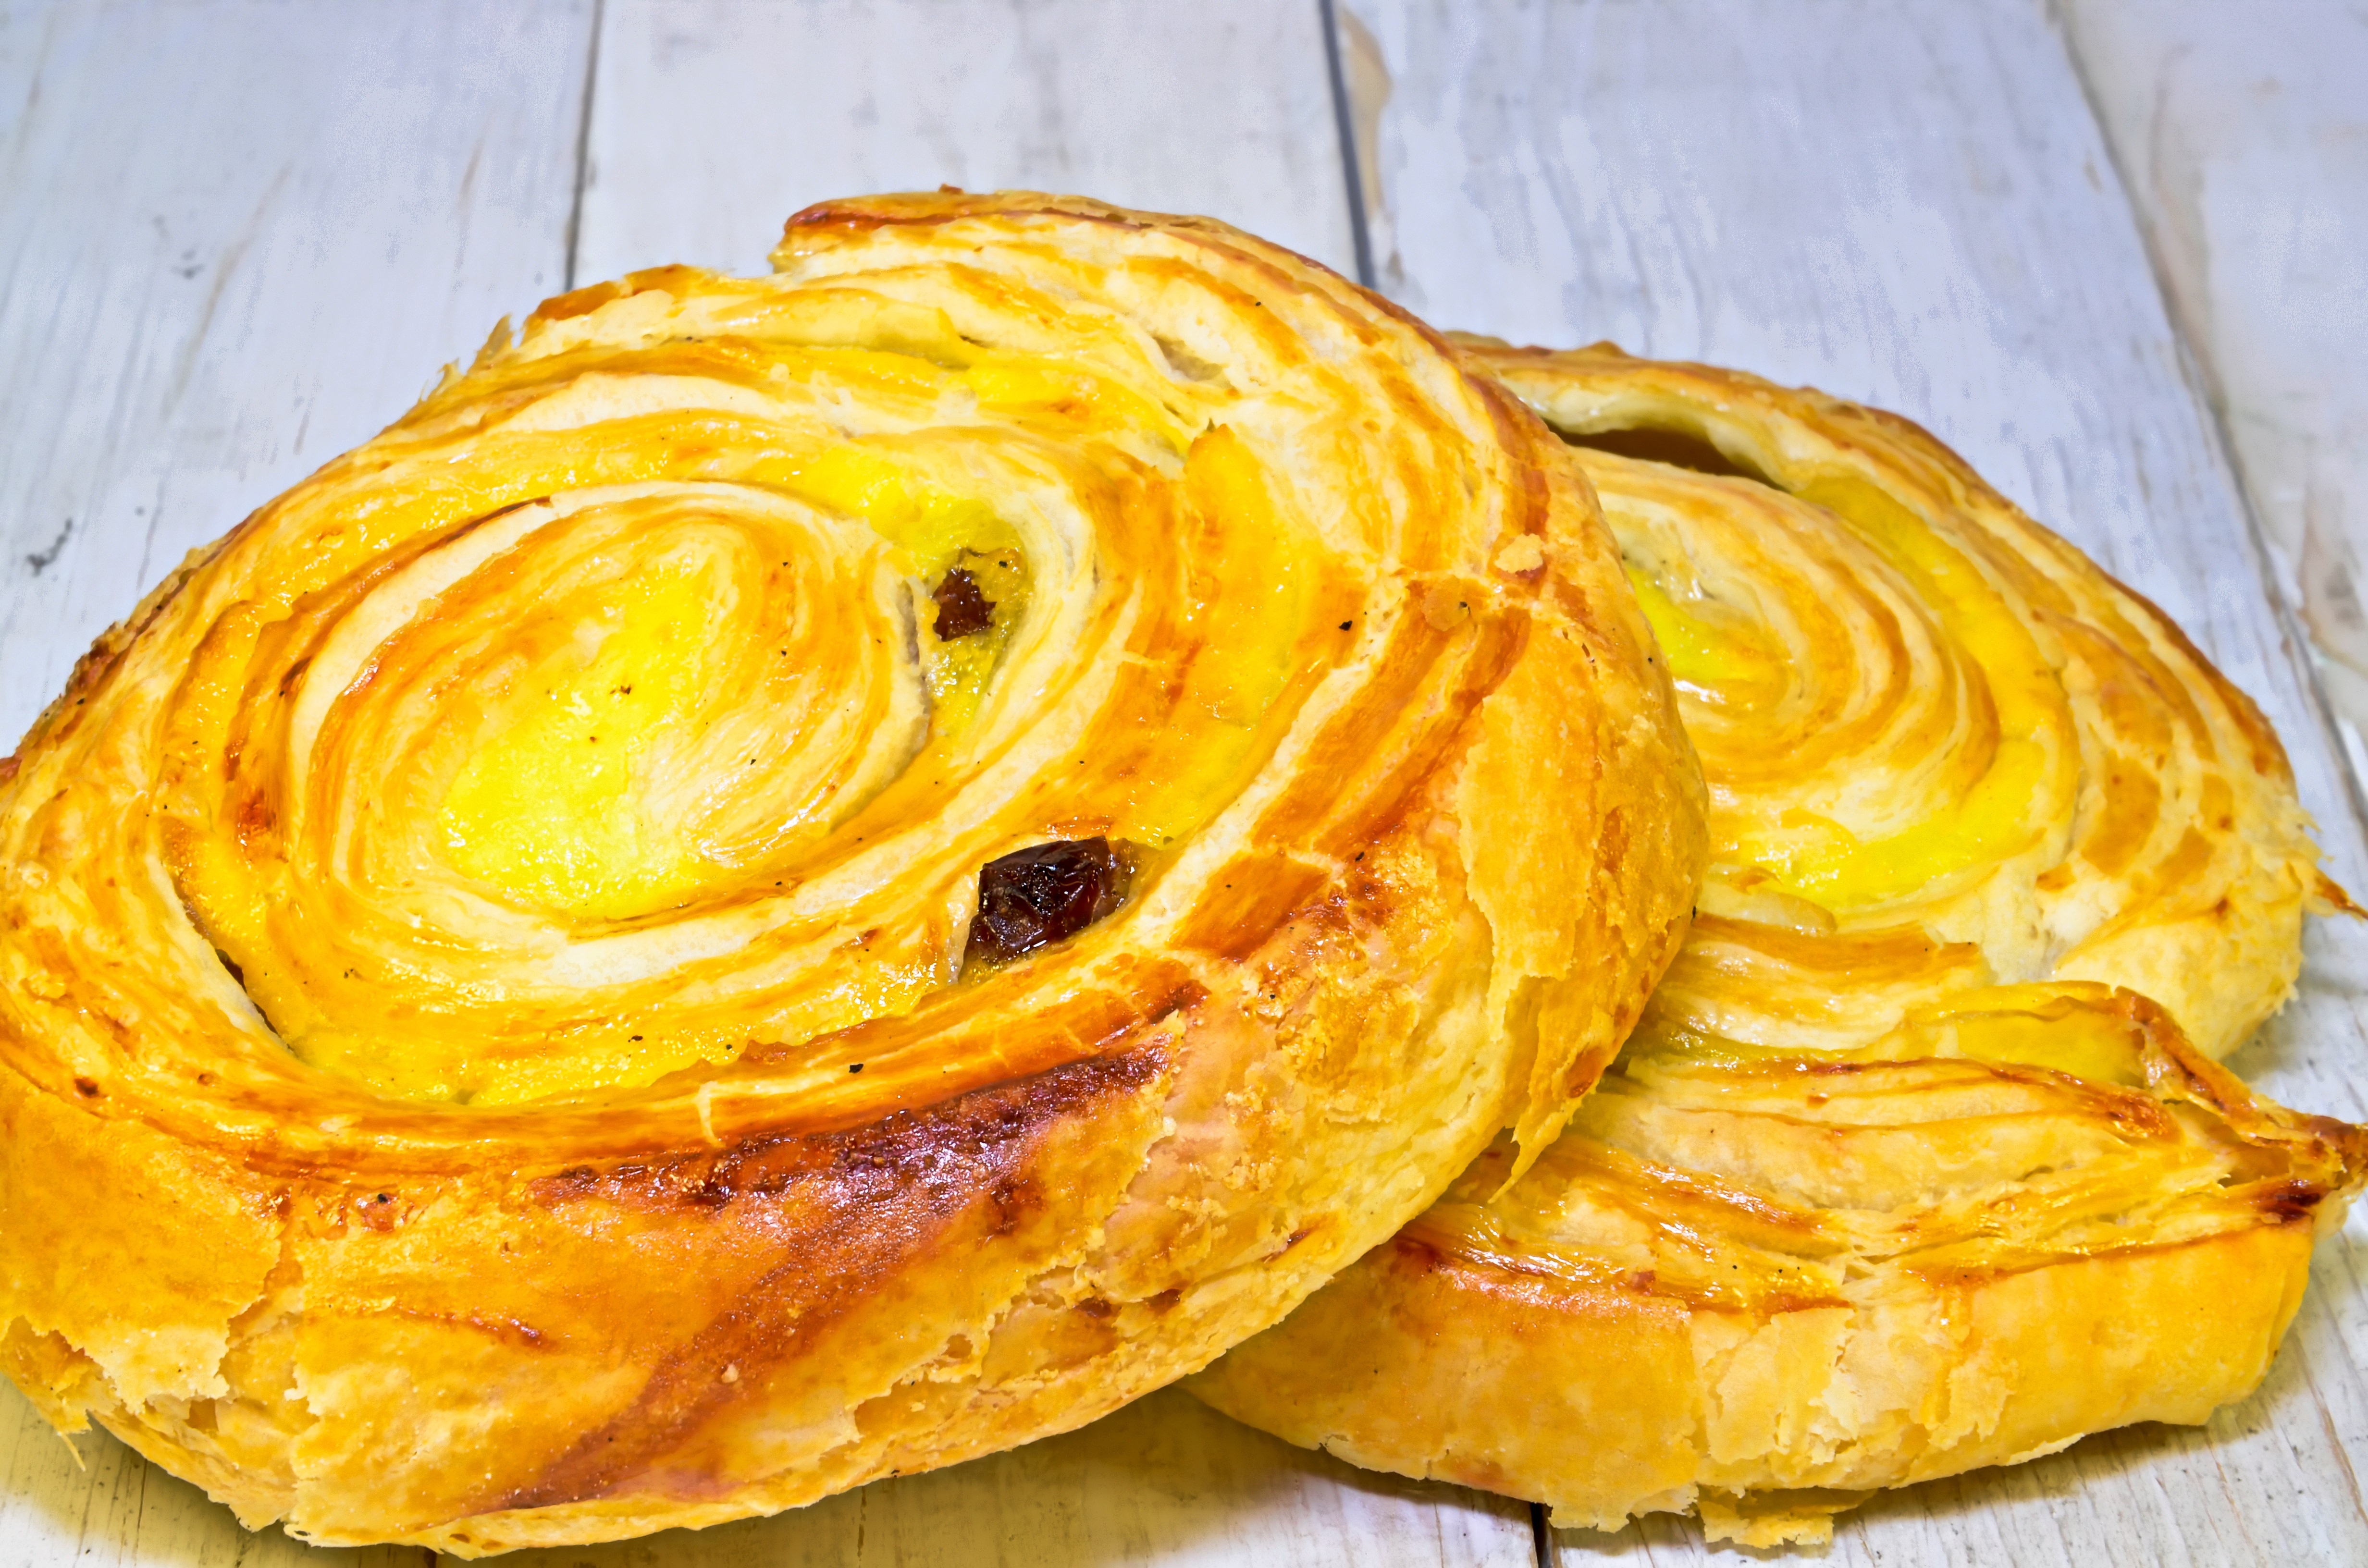
dish, meal, food, produce, yellow, breakfast, baking, dessert, cuisine, bread, pastry, baked, bun, calabaza, sweetness, baked goods, cakes, the cake, pastry shop, raisins, junk food, danish pastry, cha ka, sweet cake, the sweetness, zawijak, snack food